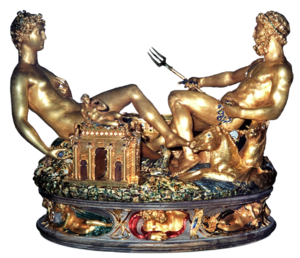
La Salière de Cellini est une pièce d'orfèvrerie de style maniériste en or massif reposant sur une base d'ébène ornée d'un décor en émail, exécutée entre 1539 et 1543 par le sculpteur Benvenuto Cellini pour le roi François Iᵉʳ.
Un objet d’art est une œuvre d'art en trois dimensions et généralement de petite taille, de qualité et de finition supérieures dans le domaine des arts décoratifs, tels que les articles de métallurgie, avec ou sans émail, les petites sculptures, les figurines et des plaquettes, de toutes matières, y compris les gemmes gravés, les sculptures en pierre dure, les sculptures en ivoire, la porcelaine et le verre non utilitaires, de même qu’une vaste gamme d’objets pouvant également être classés comme antiquités, comme les petites horloges, les montres, les boîtes en or et parfois des textiles, en particulier les tapisseries, voire les belles reliures de livres.